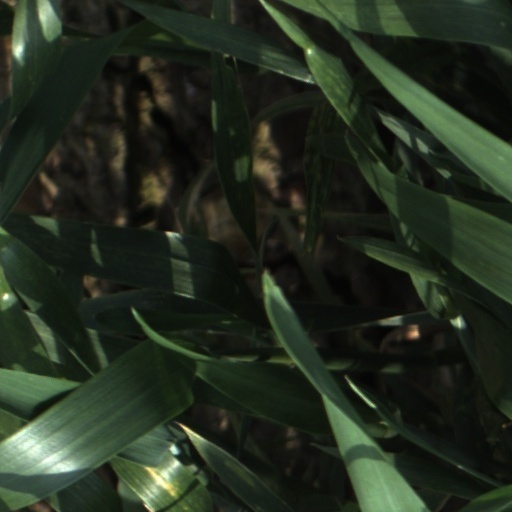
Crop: wheat